Describe the emotion expressed in this image:  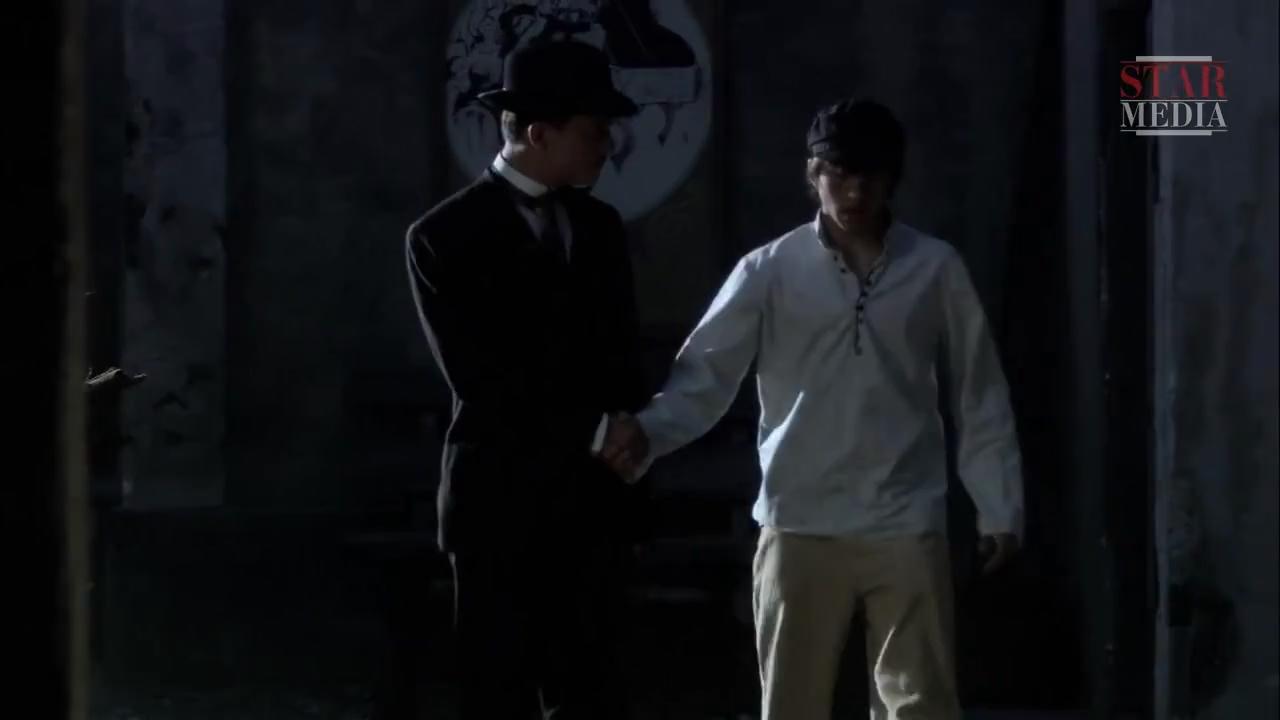
This person displays Suffering, valence and arousal with high intensity.